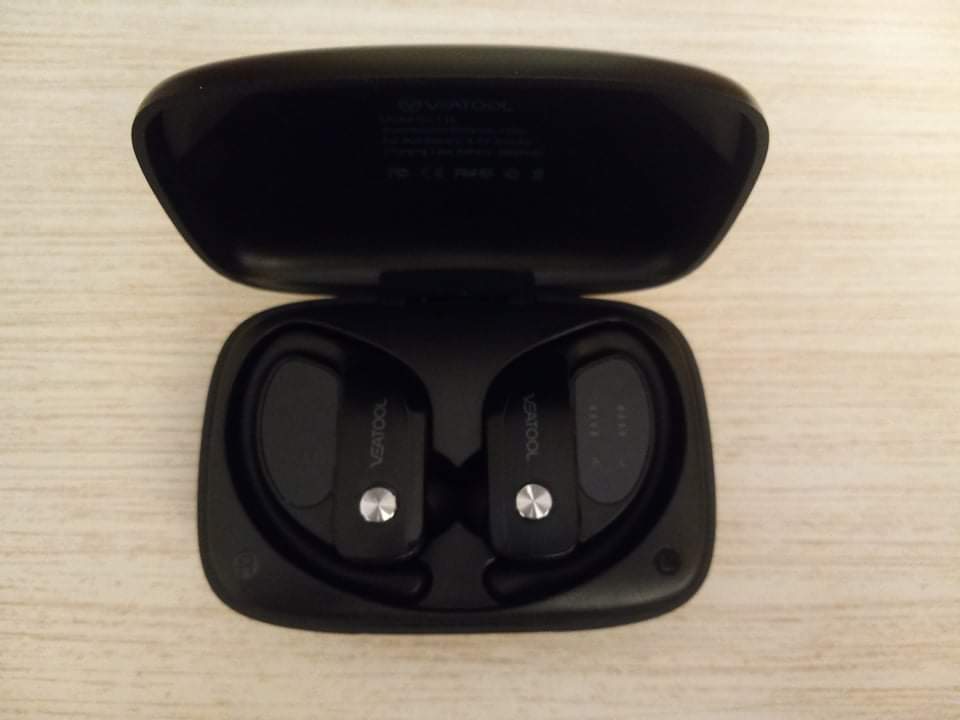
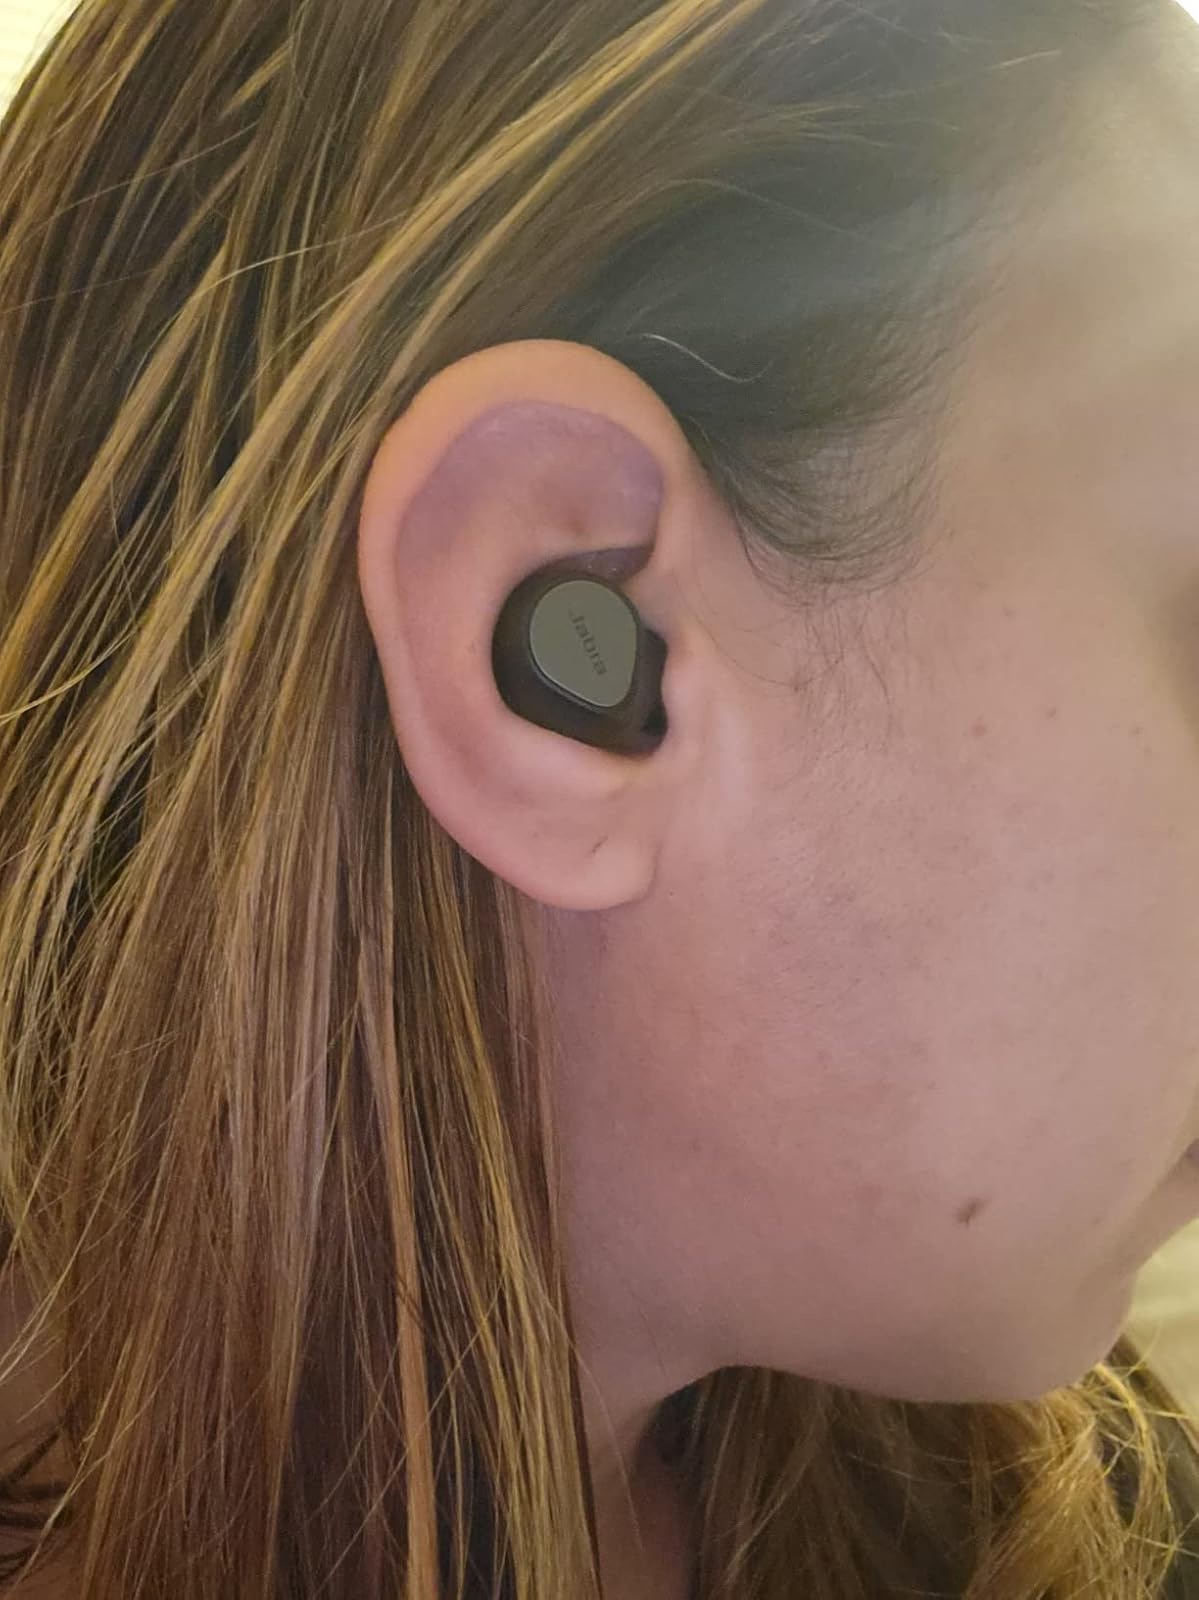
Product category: earbuds
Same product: no